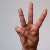
The image shows a hand gesture representing the letter 'W' in Indian Sign Language.